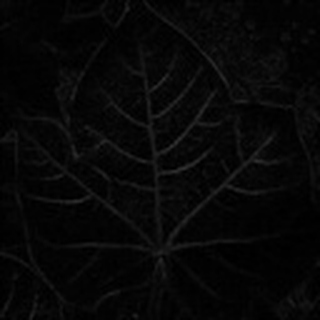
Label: healthy_cotton